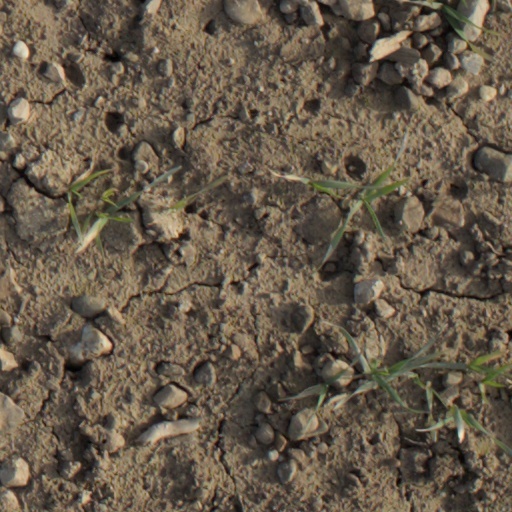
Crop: wheat